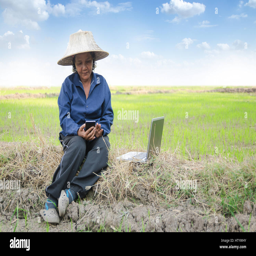
farmer using smartphone and laptop computer in the rice field